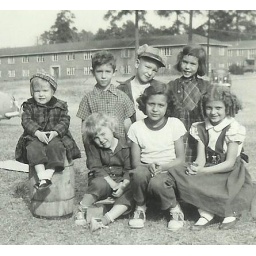
my dad is the boy in the hat, and my aunt margaret is sitting on the barrel.